Colby Mules

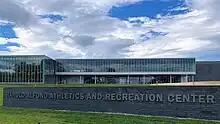
Harold Alfond Athletics and Recreation Center, opened in 2020

The Harold Alfond Athletics and Recreation Center is the center of athletic life at Colby, and home to the Colby Mules. In addition to athletic offices, it contains: